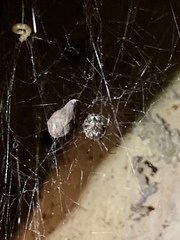
Species: Parasteatoda_tepidariorum